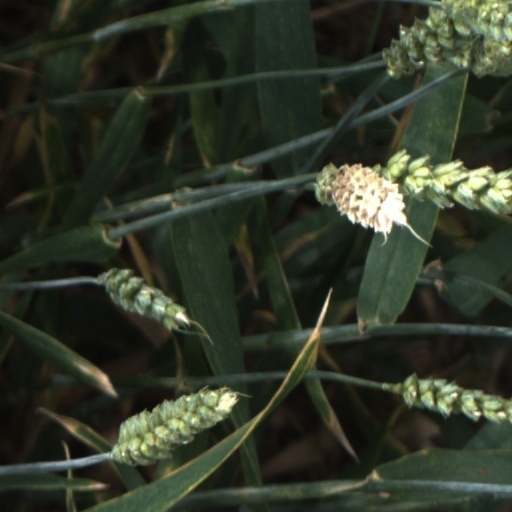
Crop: wheat